Battle of Seven Pines

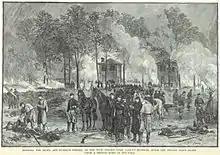
Burying the dead and burning dead horses after the battle

The most historically significant incident of the day occurred around dusk, when Johnston was struck in the right shoulder by a bullet, immediately followed by a shell fragment hitting him in the chest. He fell unconscious from his horse with a broken right shoulder blade and two broken ribs and was evacuated to Richmond. G.W. Smith assumed temporary command of the army. Smith, plagued with ill health, was indecisive about the next steps for the battle and made a bad impression on Confederate President Jefferson Davis and General Robert E. Lee, Davis's military adviser. After the end of fighting the following day, Davis replaced Smith with Lee as commander of the Army of Northern Virginia.